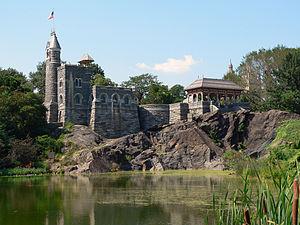
Une fabrique de jardin est une construction à vocation ornementale prenant part à une composition paysagère au sein d'un parc ou d'un jardin. Elle sert généralement à ponctuer le parcours du promeneur ou à marquer un point de vue pittoresque. Prenant les formes les plus diverses, voire extravagantes, les fabriques évoquent en général des éléments architecturaux inspirés de l'Antiquité, de l'histoire, de contrées exotiques ou de la nature. Les premières fabriques apparaissent dans les jardins anglais au début du XVIIIᵉ siècle et se répandent avec la mode des jardins paysagers. De véritables parcs à fabriques voient ainsi le jour au cours des xviiiᵉ et xixᵉ siècles.